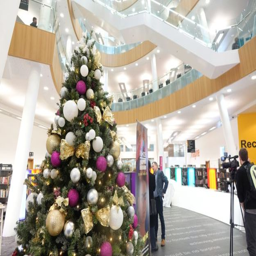
all around us it is christmas time .